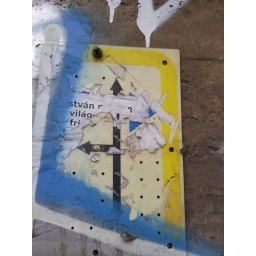
blue grafitti over a yellow sign